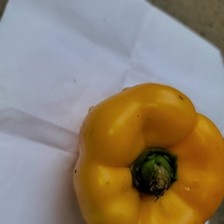
Label: capsicum